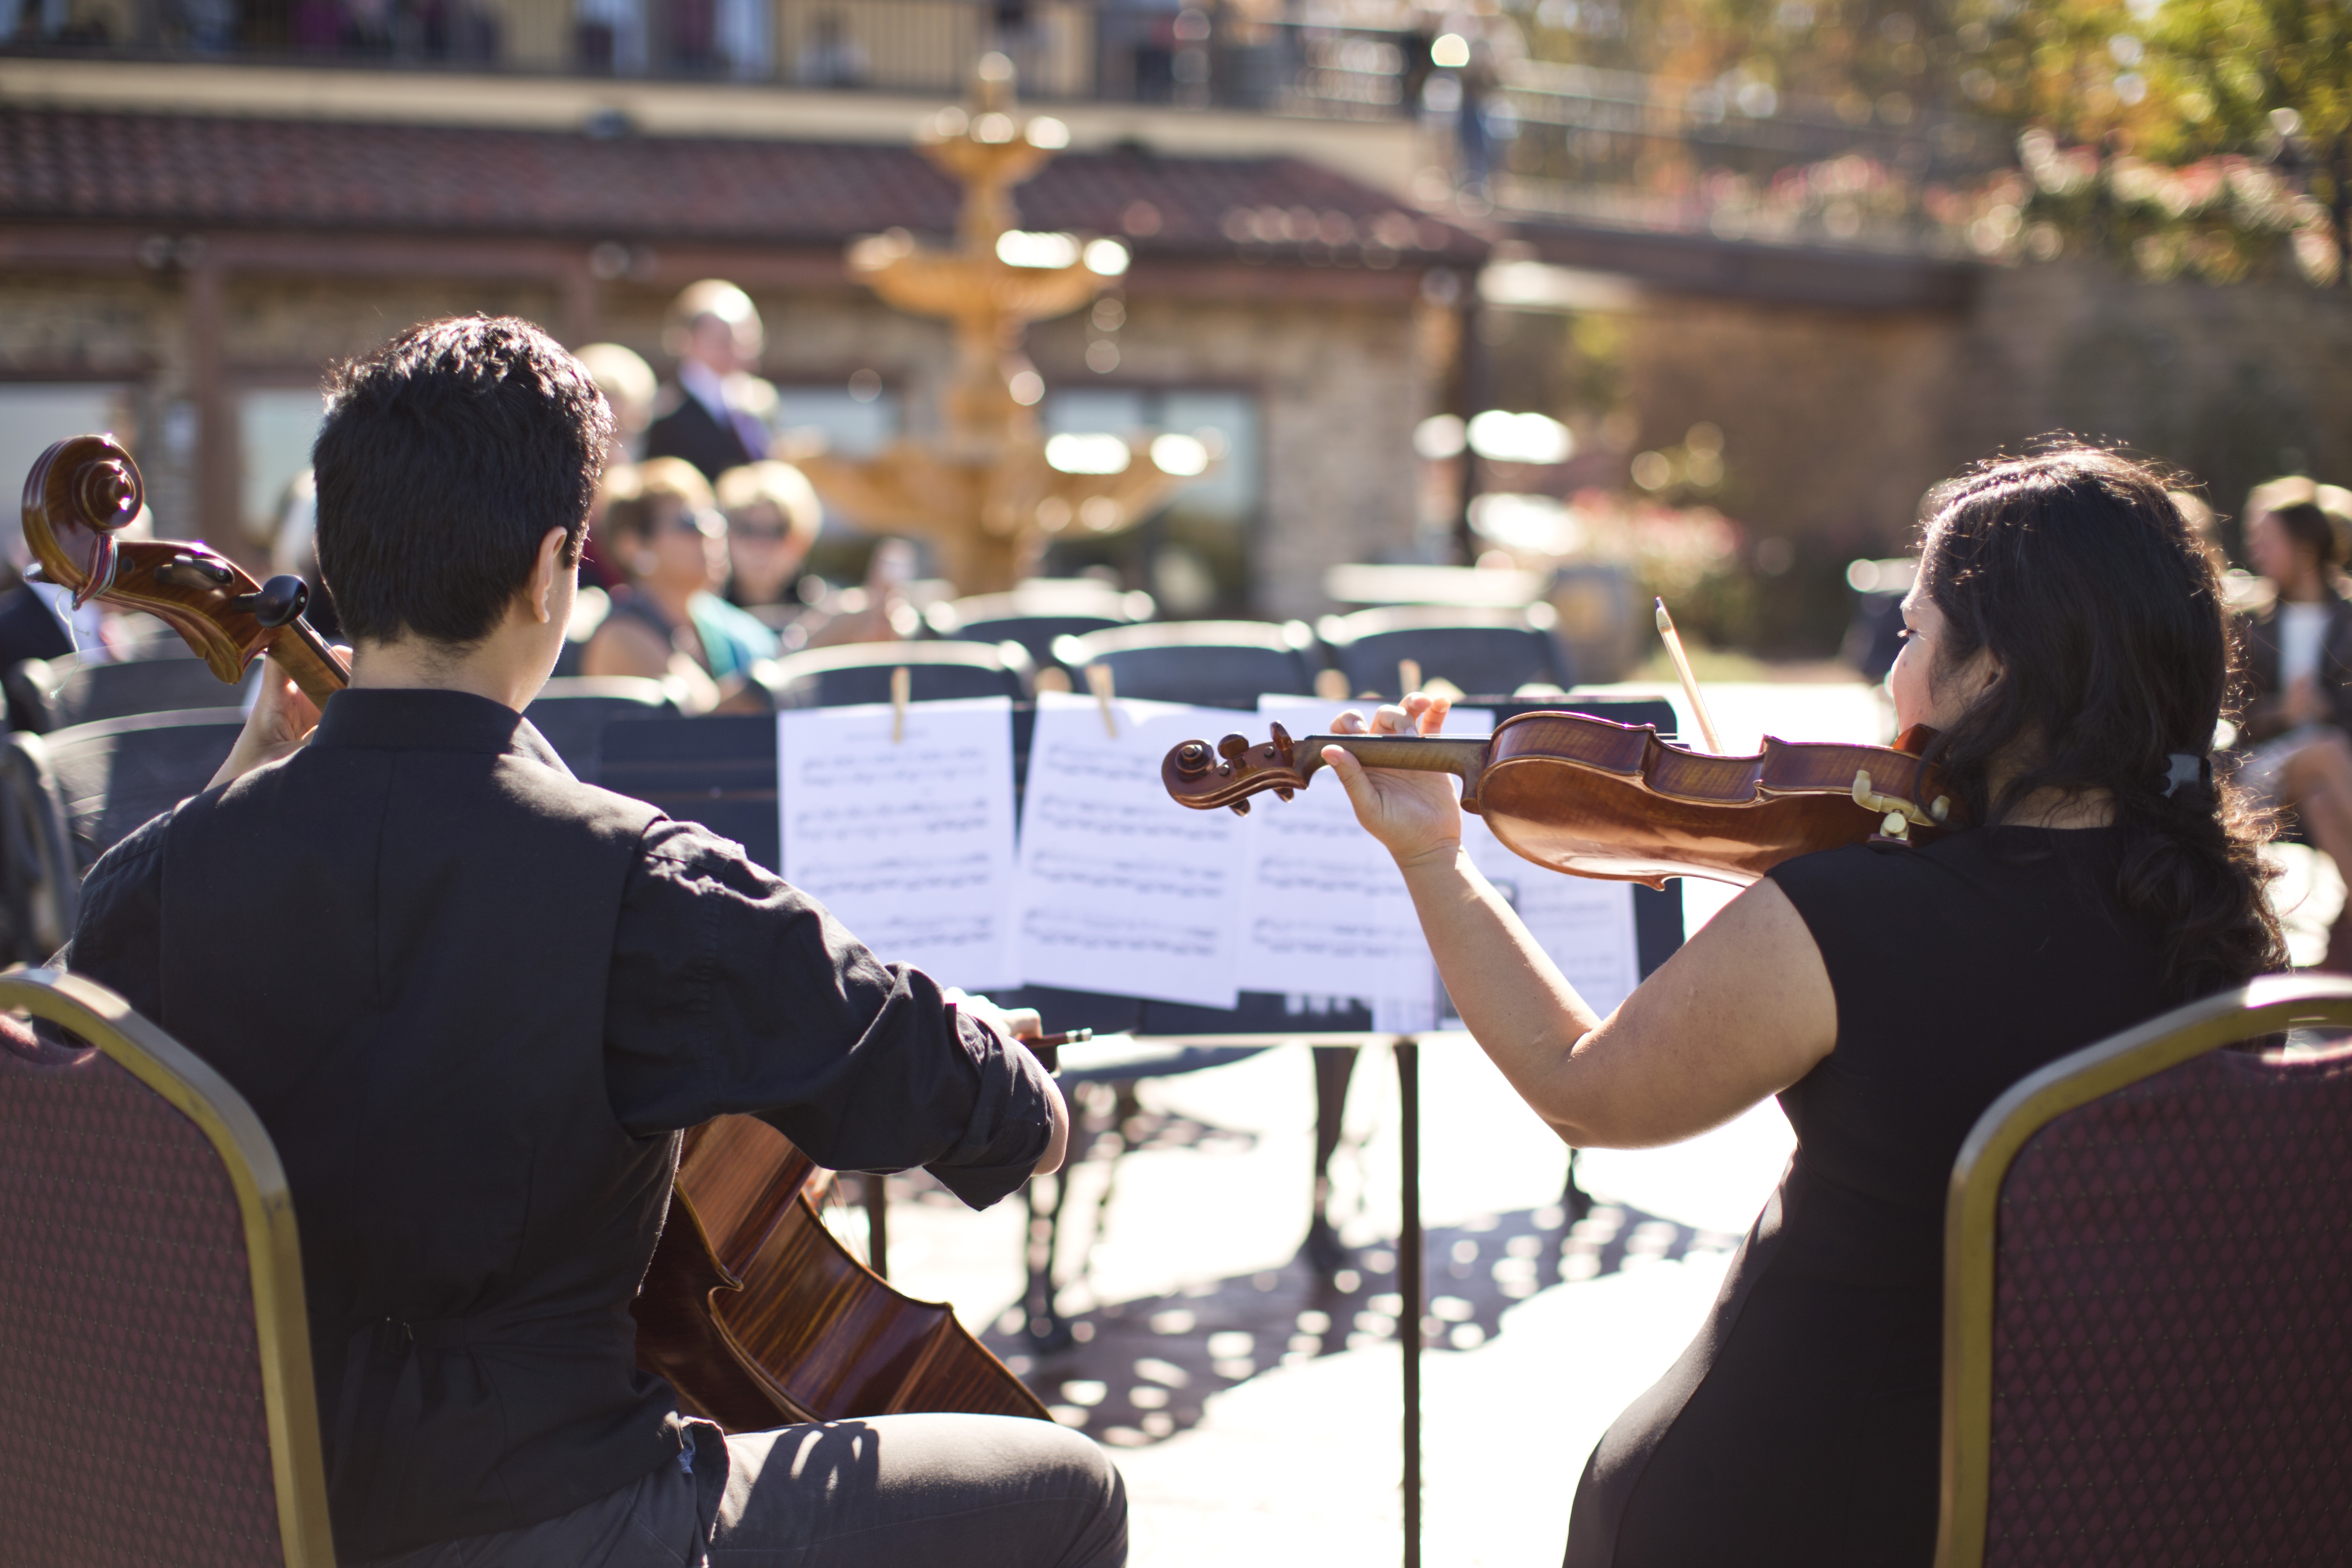
music, crowd, concert, musician, player, violin, festival, orchestra, performance, singing, musicians, cello, entertainment, north carolina, social group, musical ensemble, raffaldini vineyards